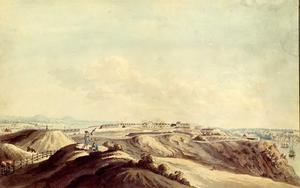
Représentation des plaines d'Abraham par J. Peachey, 1784 patwhite.com
Les plaines d'Abraham sont la principale constituante du parc des Champs-de-Bataille, formant un grand parc urbain de la ville de Québec. Il s'agit d'un plateau de 98 hectares composé de vallées gazonnés et de petits boisés. Les plaines sont bordées à l'est par la citadelle de Québec, au nord par la Grande Allée, à l'ouest par les jardins et le collège Mérici et au sud par la falaise de la colline de Québec.